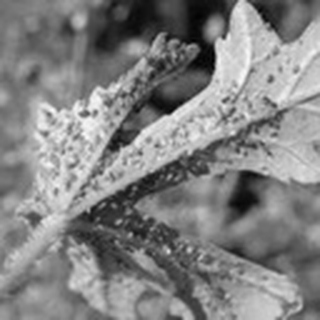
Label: cotton_aphids